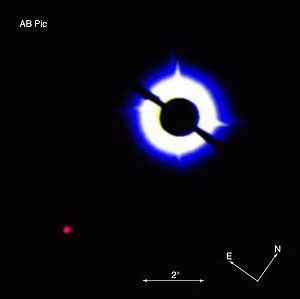
AB Pictoris, également connue sous l'identifiant HD 44627, est une étoile variable de type BY Draconis et de type spectral K située à environ 148 années-lumière du Soleil dans la constellation du Peintre. Datée d'environ 30 à 40 millions d'années seulement, cette étoile est devenue célèbre en 2005 lorsqu'ont été publiées des coronographies réalisées en 2003 et 2004 révélant la présence d'un objet substellaire semble-t-il en orbite autour d'elle et d'environ 13,5 masses joviennes observé avec une séparation angulaire représentant, au niveau de l'objet, une distance de 275 UA. Cette masse de 13,5 masses joviennes correspond précisément à la limite à partir de laquelle la fusion du deutérium devient possible au cœur de l'astre, de sorte qu'AB Pictoris b se situerait exactement à la limite entre une planète géante gazeuse et une étoile naine brune.
AB Pictoris b est un objet substellaire identifié en 2005 à proximité de l'étoile AB Pictoris, située à environ 148 années-lumière du Soleil dans la constellation du Peintre. Animés du même mouvement propre, ces deux objets seraient gravitationnellement liés et constitueraient un système planétaire.